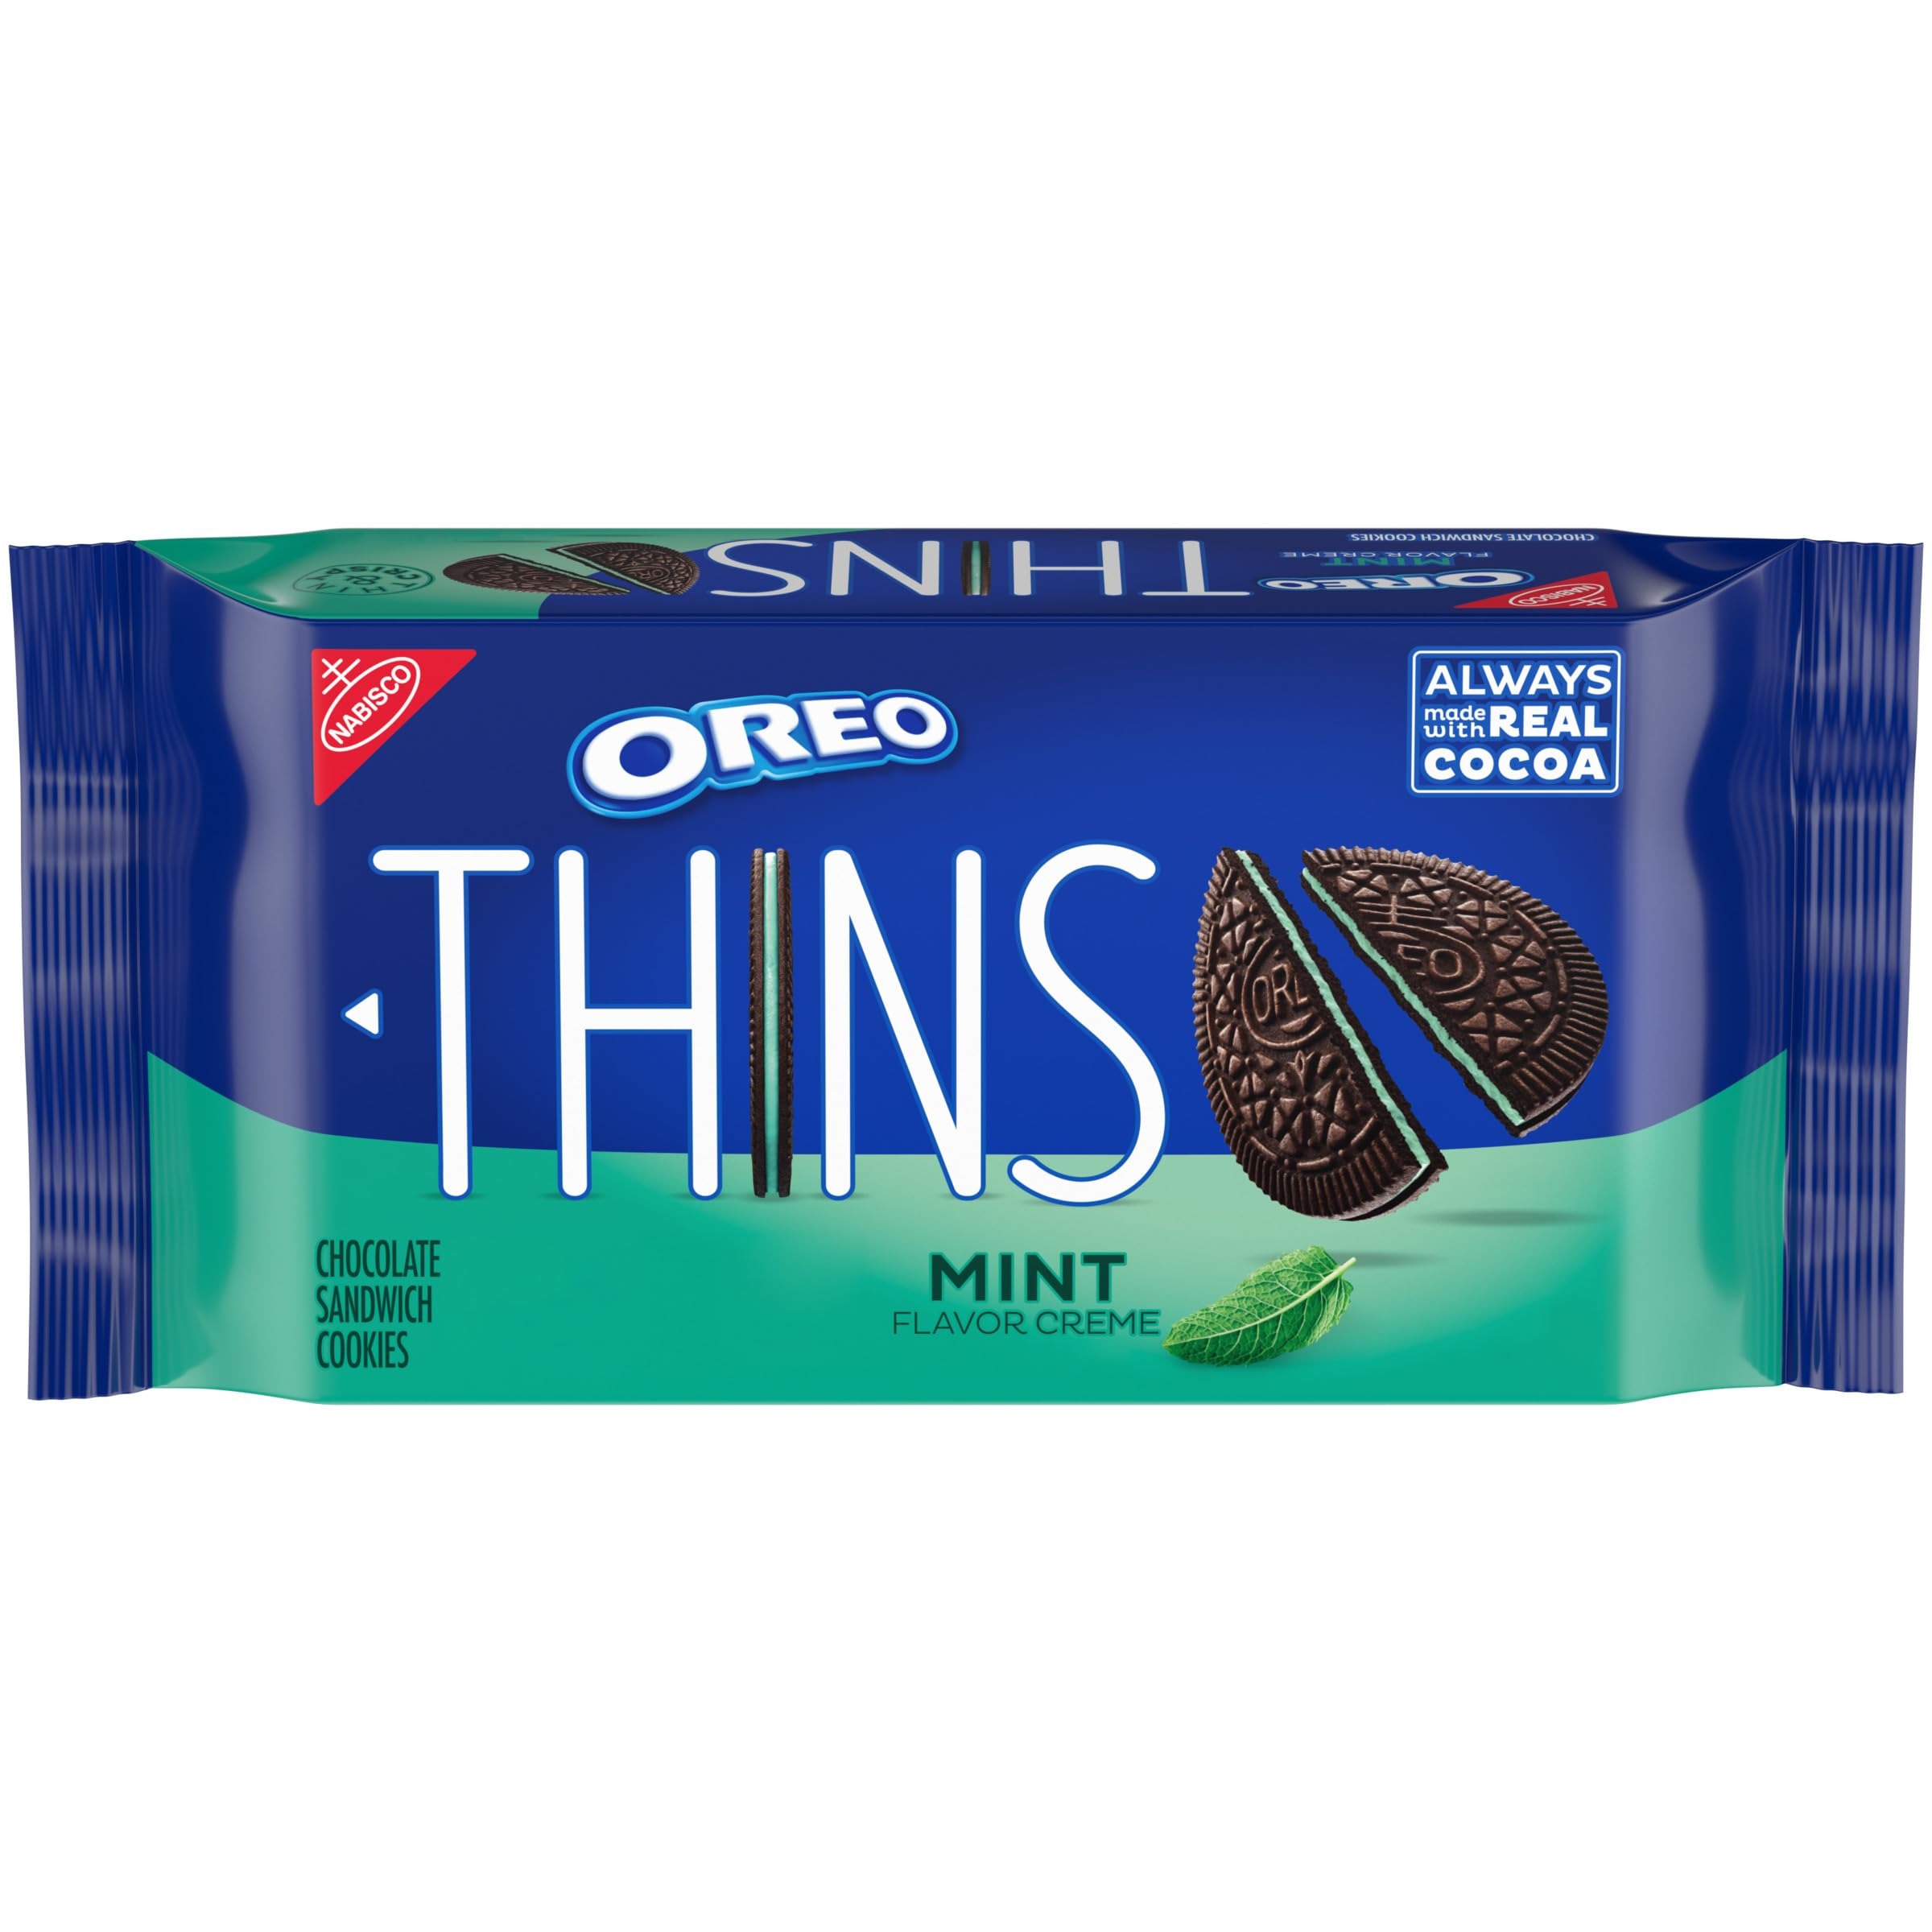
Item Name: OREO Thins Mint Creme Chocolate Sandwich Cookies, 9.21 oz
Bullet Point 1: One 9.21 oz pack of OREO Thins Mint Creme Chocolate Sandwich Cookies (packaging may vary)
Bullet Point 2: Thin chocolate wafers Always made with Real Cocoa filled with mint flavored OREO creme
Bullet Point 3: Certified kosher OREO cookies are great on their own, with a glass of milk or topping ice cream
Bullet Point 4: Thin and crispy sandwich cookies are great for unleashing your playful spirit after a long day
Bullet Point 5: Resealable packs keep your thin OREO cookies fresh and ready to share
Value: 11.78
Unit: Ounce

Price: 3.875